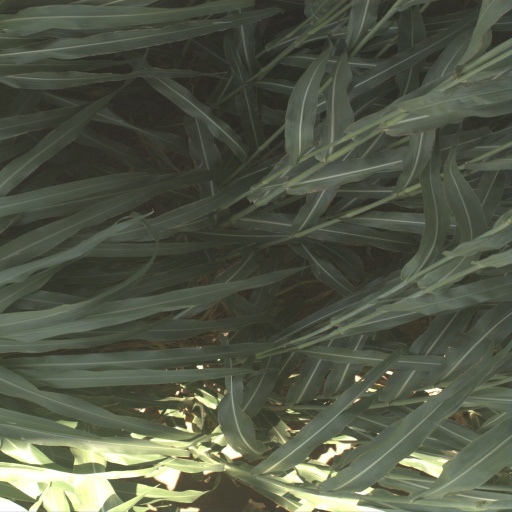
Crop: sorghum